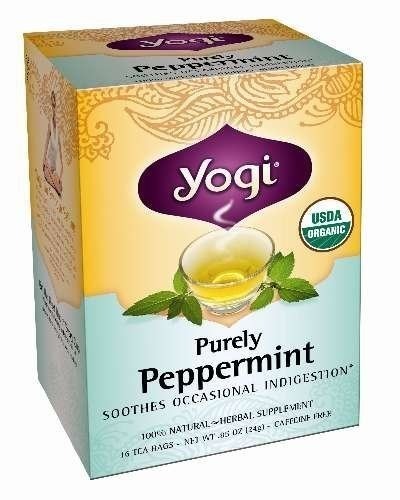
Item Name: IC Almond OIl 8.45Oz
Product Description: Grocery
Value: 8.45
Unit: Count

Price: 4.39